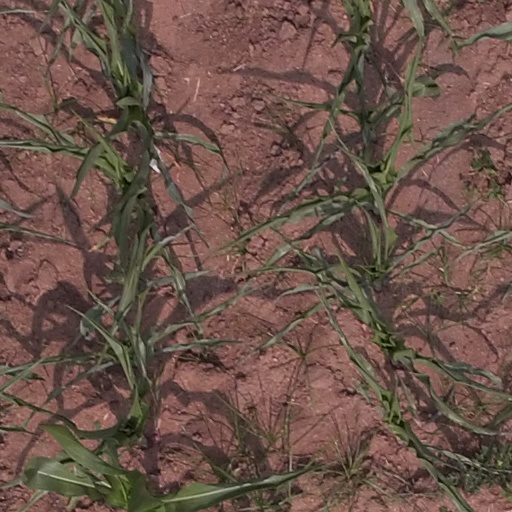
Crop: maize; corn